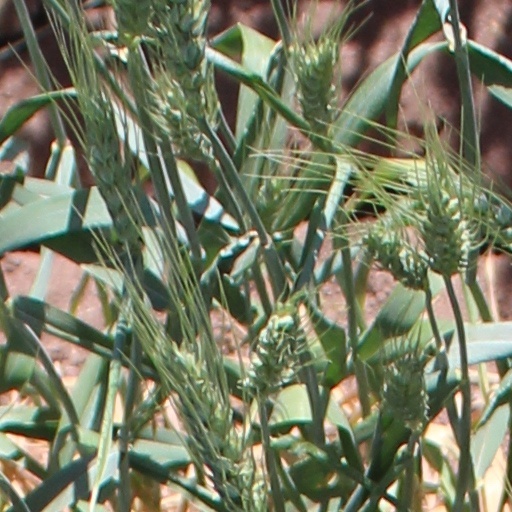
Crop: wheat